Bates School (Bates, Arkansas)

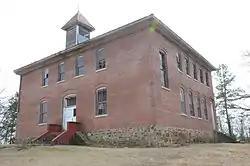

The Bates School is a historic former school building at 1074 Bates School Road in Bates, Arkansas. It is a two-story brick building with a hip roof and Colonial Revival styling. Its main facade has a central entrance in a recessed segmented-arch opening, which is flanked on either side by windows set in similar openings. At the second level there are four windows two directly above the lower flanking windows, and two above the entrance. A cupola is set near the base of the roof above the entrance; it is square, louvered on all sides, and topped by a pyramidal roof. The school was built in about 1916, and was in use serving as a public school until 1964.